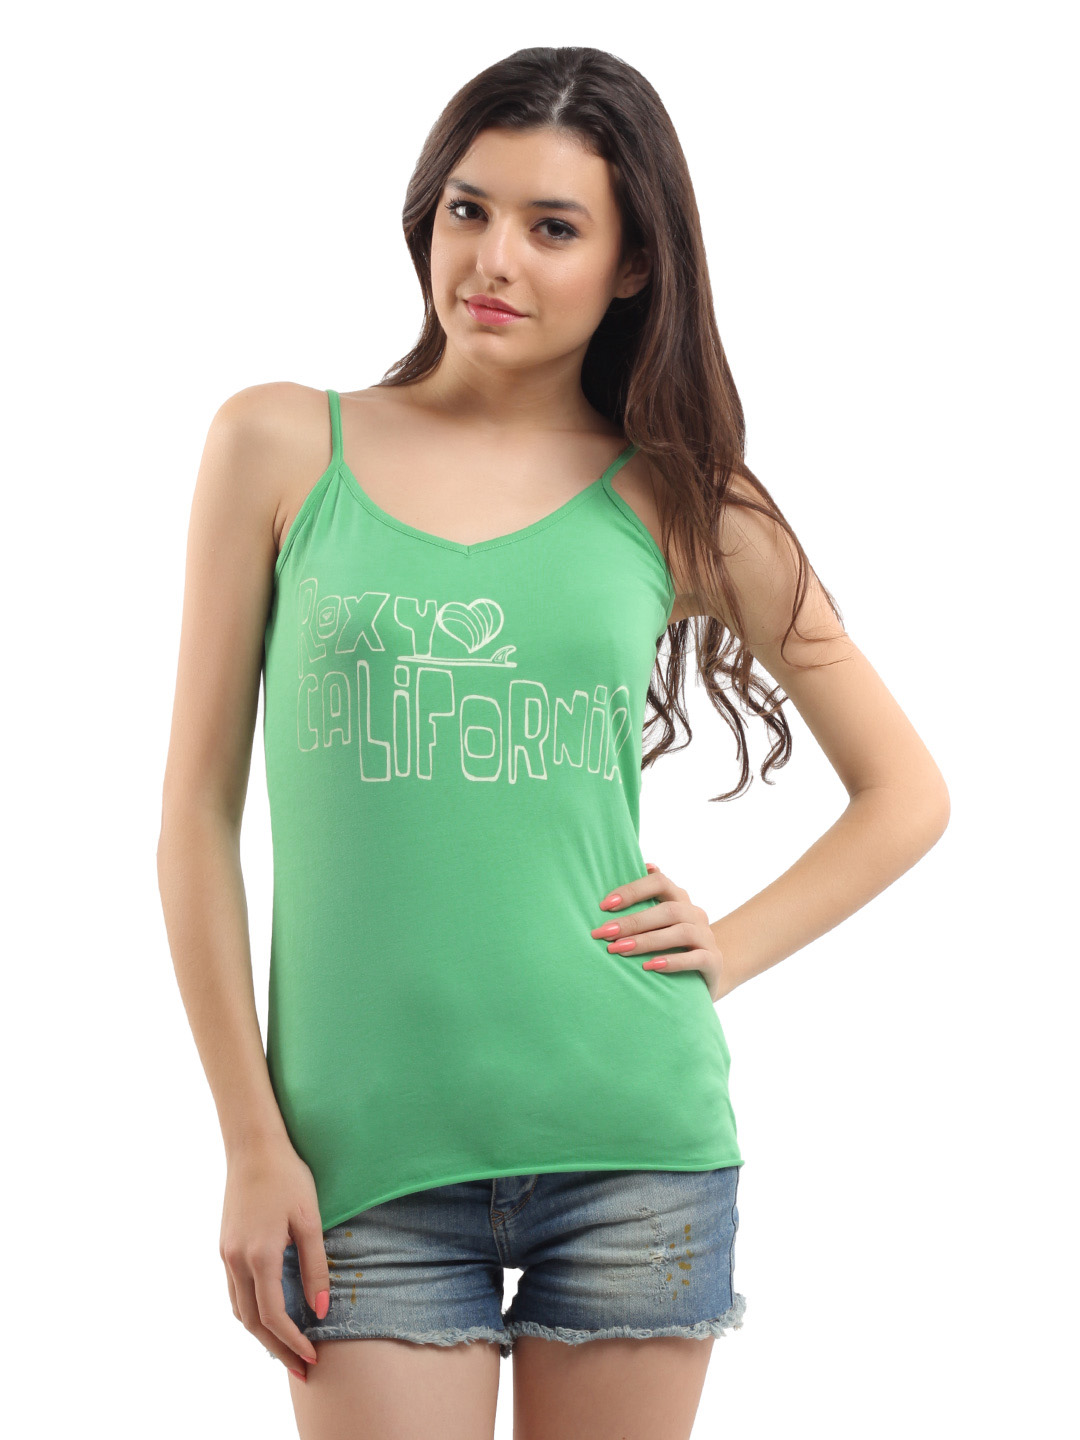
Roxy Women Green Top
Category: Apparel / Topwear / Tops
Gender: Women
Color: Green
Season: Winter 2012
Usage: Casual